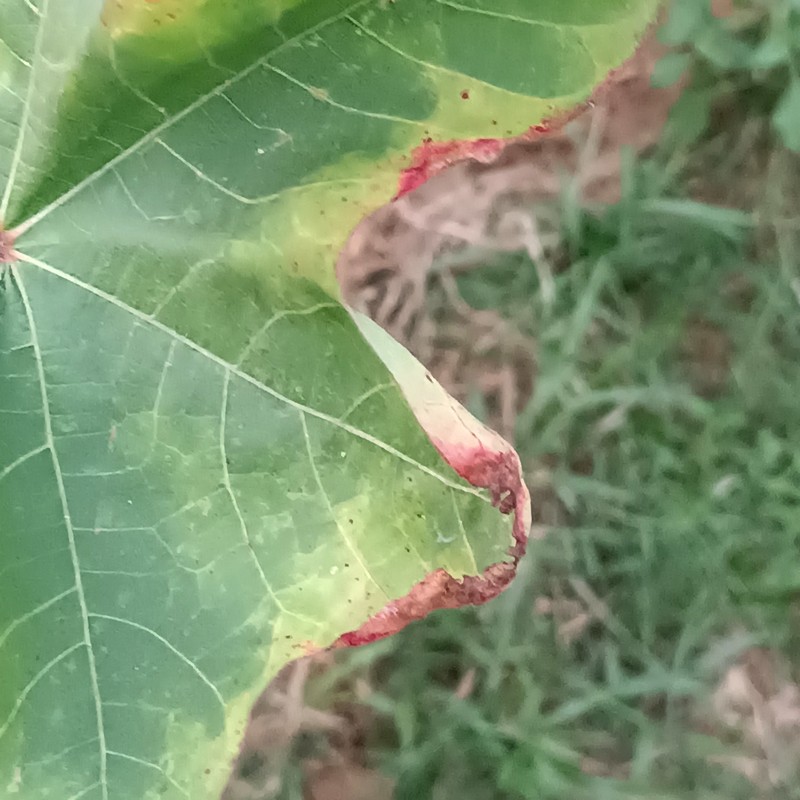
Label: Leaf Hopper Jassids